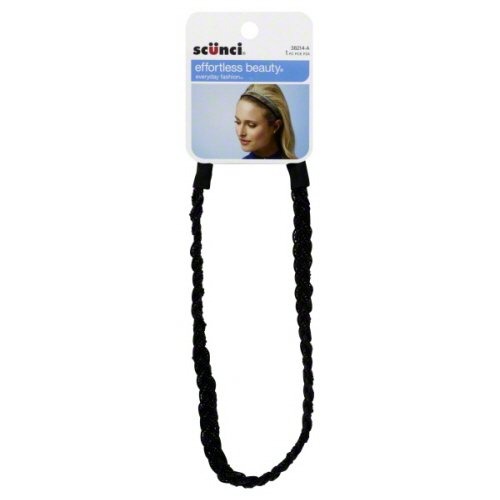
Item Name: Scun 1pk Beaded Headwrap Size 1ct Scun 1pk Beaded Headwrap
Bullet Point 1: Decorative braid beaded headwrap
Bullet Point 2: Black
Bullet Point 3: Hold ponytails tight while working or playing
Bullet Point 4: Perfect for all hair types - No-metal
Bullet Point 5: Sold as 1 per pack, 3 packs per order
Product Description: Scunci Decorative Black braid beaded head wrap with small crystal beads.
Value: 1.0
Unit: Count

Price: 6.99